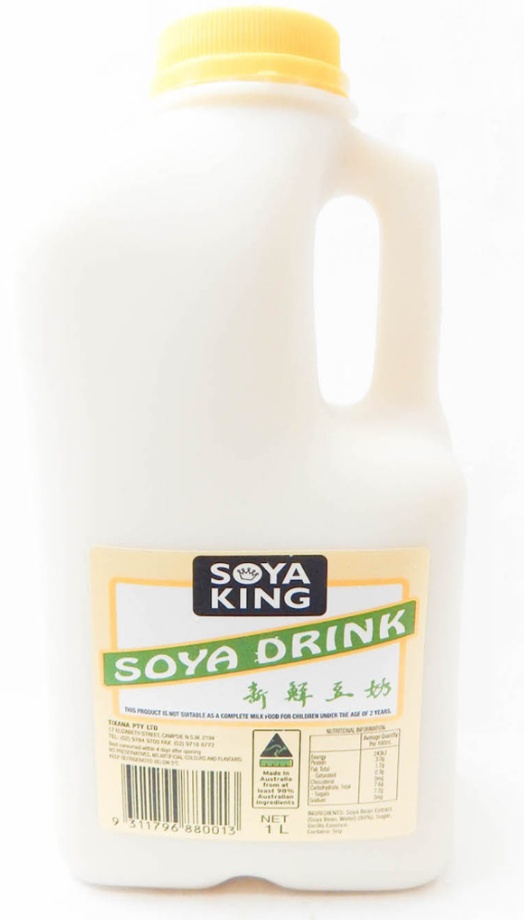
Soya King Soy Milk 1L
Product of Australia.
Brand: Gut schmeckende sojamilch
Category: Food, Beverages & Tobacco > Beverages > Non-Dairy Milk > Soy Drinks